Battle of Csorna

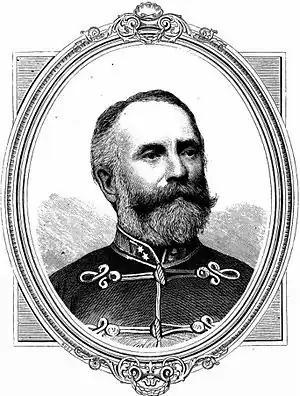
Pongrácz László

Bujanovic then returned to Wyss, who sent him back to the right flank with the request that, if possible, the troops there should also withdraw towards Wyss's position, so that the brigade could retreat in unity. Bujanovich tried to get to the right flank, but the streets were already occupied by the Honvéds, so he tried to get there by bypassing Csorna from the north. He did not succeed in this either, but on the road to Barbacs he found Colonel Castelnau leading 3 platoons of uhlans, 2 companies of 59. (Baden) infantry regiment and 2 guns. Soon, two companies of the 49. regiment appeared on the northeastern edge of the settlement, as well as 2 Kaiserjäger companies, which were mentioned earlier. Here Bujanovics took over the leadership of all these Austrian units. He sent Captain Jósika with 3 platoons of uhlans to ride ahead, and meet with the 4 companies of infantry (the 2 companies of 49. regiment and the 2 companies of Kaiserjägers), but they stumbled in 45. Honvéd battalion, which immediately formed a square against the attacking uhlans, who gave up the attack. Castelnau tried to help the uhlans by sending also his cannons to shoot in the 45. battalion, but they also gave up, when 6 platoons of hussars attacked from the left.